Tampines Bus Interchange

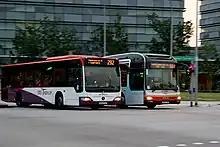
Buses along Tampines Central 1, after exiting TBI.

The TBI only serves public bus routes operated by all of the four local bus operators — SBS Transit Ltd, SMRT Buses Ltd, Tower Transit Singapore Pte Ltd and Go-Ahead Singapore Pte Ltd. It is a high-frequency interchange, with buses on each route departing every 5 to 15 mins depending on the demand. Both intra-town and inter-town routes are available; most of which are intermodal, with the services terminating at another bus interchange in Singapore.